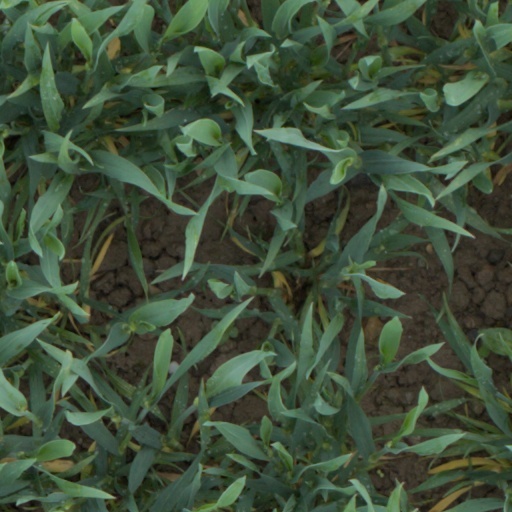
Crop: wheat